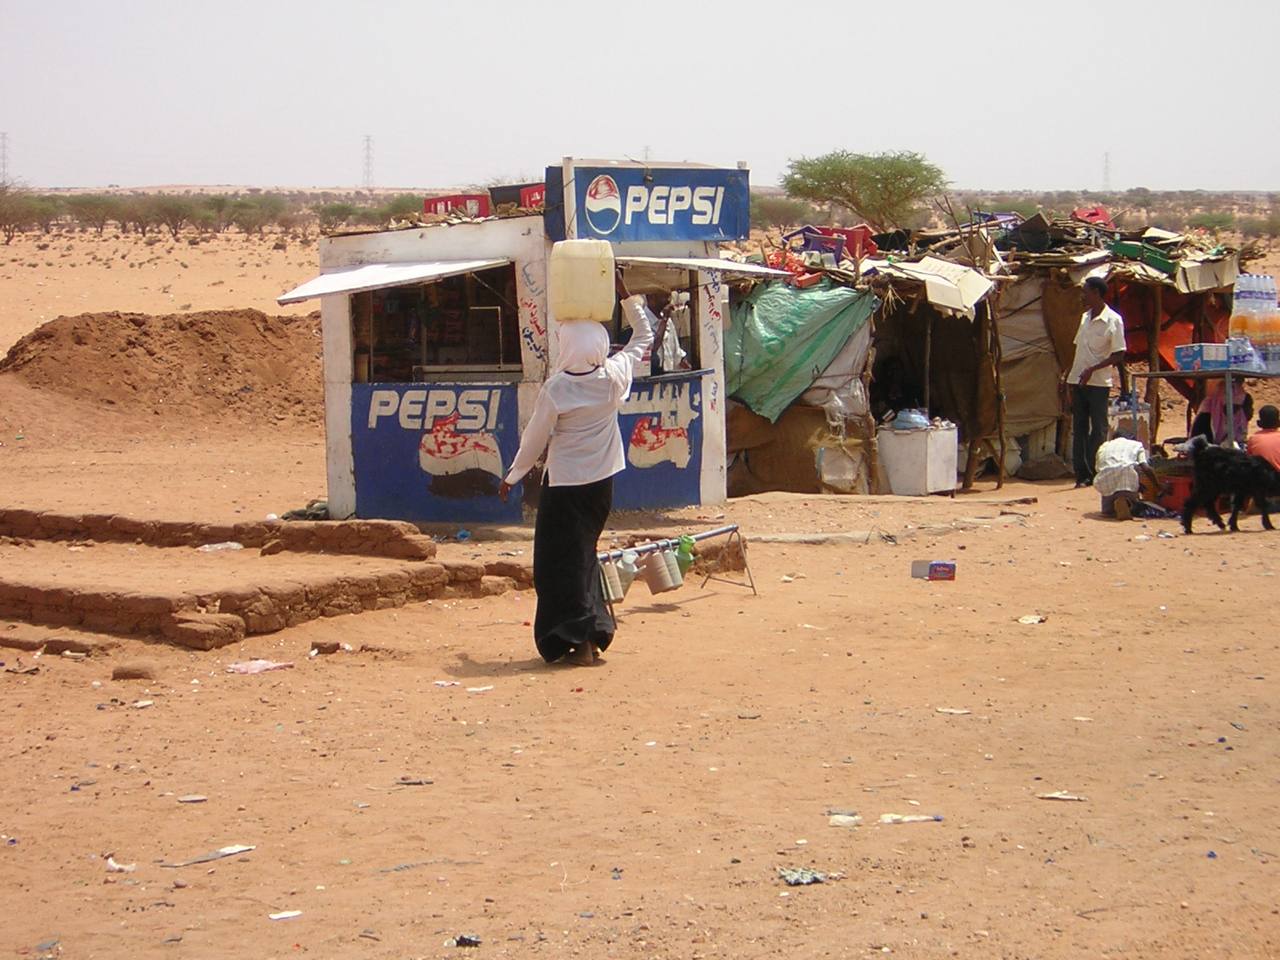
الوصف بالفصحى: منطقة استراحة المسافرين بين الخرطوم و بورتسودان
الوصف بالعامية السودانية: بت شايلة قارورة موية كبيرة على رأسها في استراحة بين الخرطوم وبورتسودان
التصنيف: Public Spaces & Infrastructure